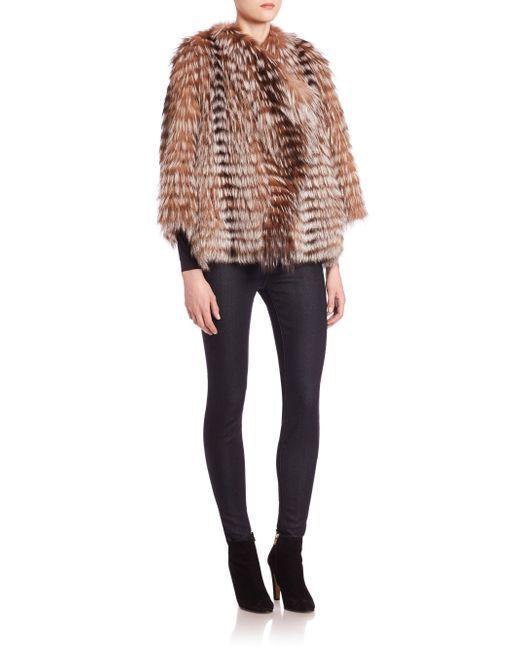
Damen braun schwarz Pelz Strickjacke lässig